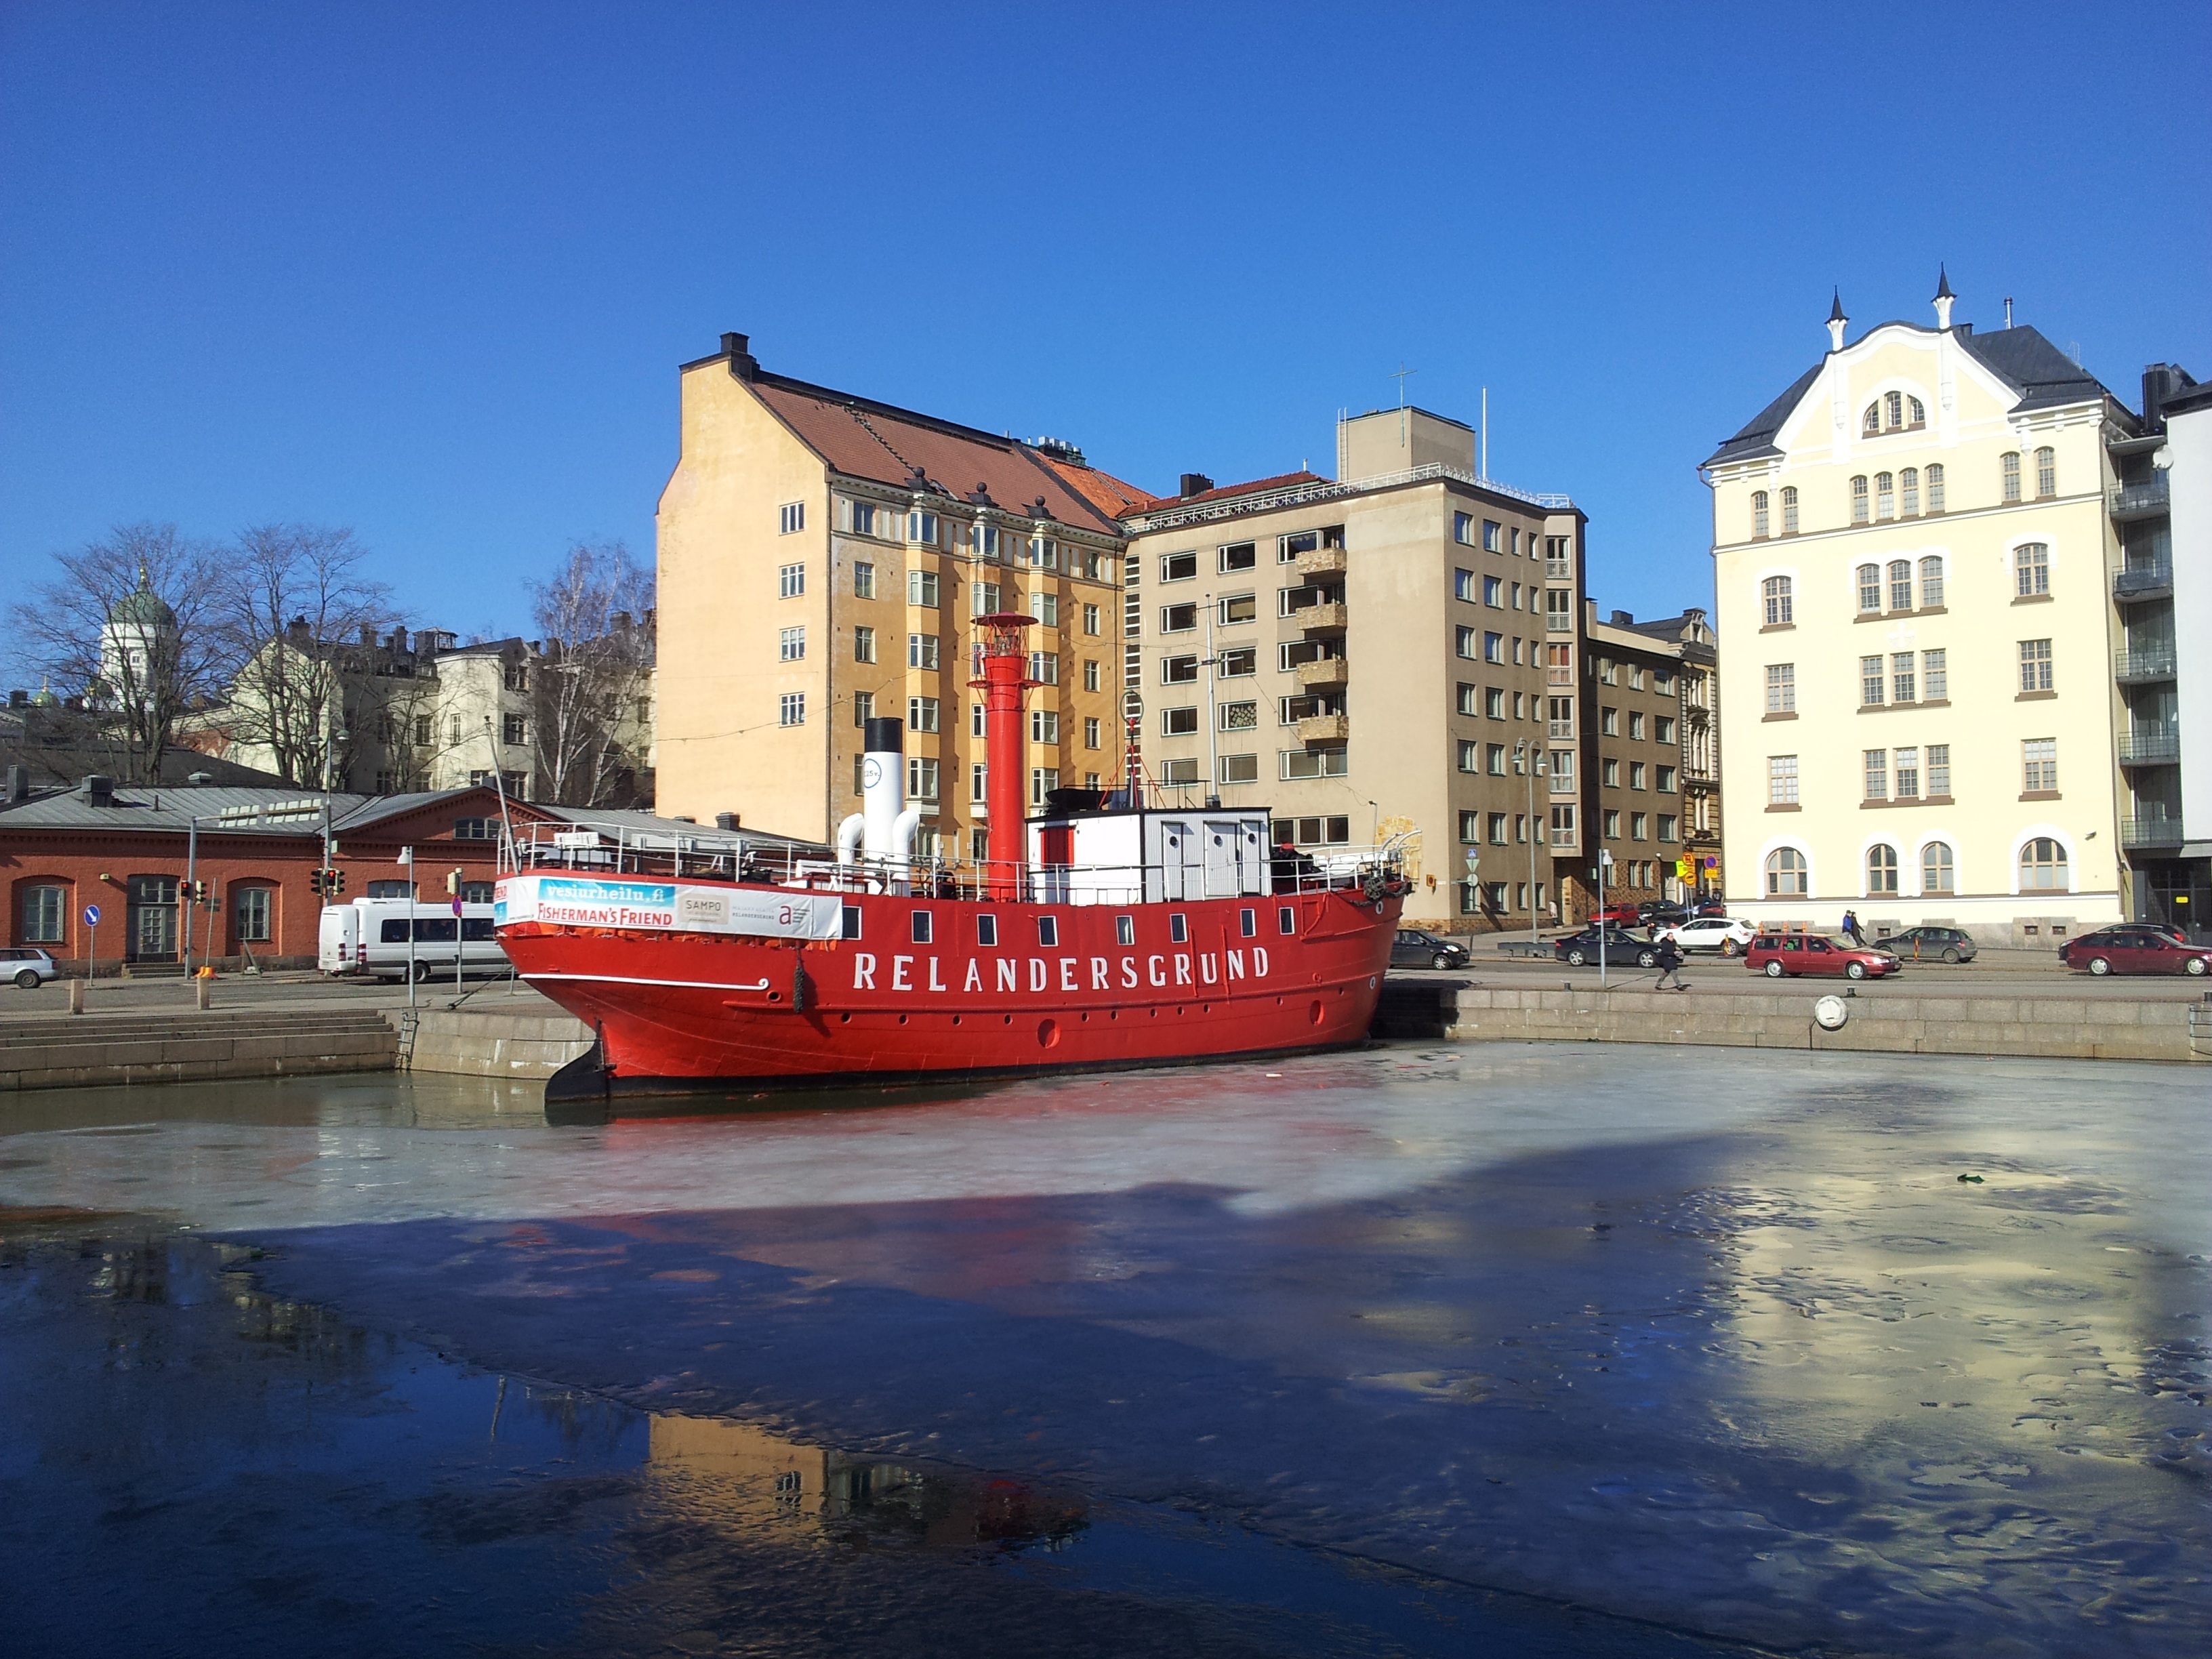
sea, winter, boat, river, canal, ship, cityscape, vacation, vehicle, bay, harbor, waterway, body of water, ferry, finland, helsinki, channel, watercraft, the urban landscape